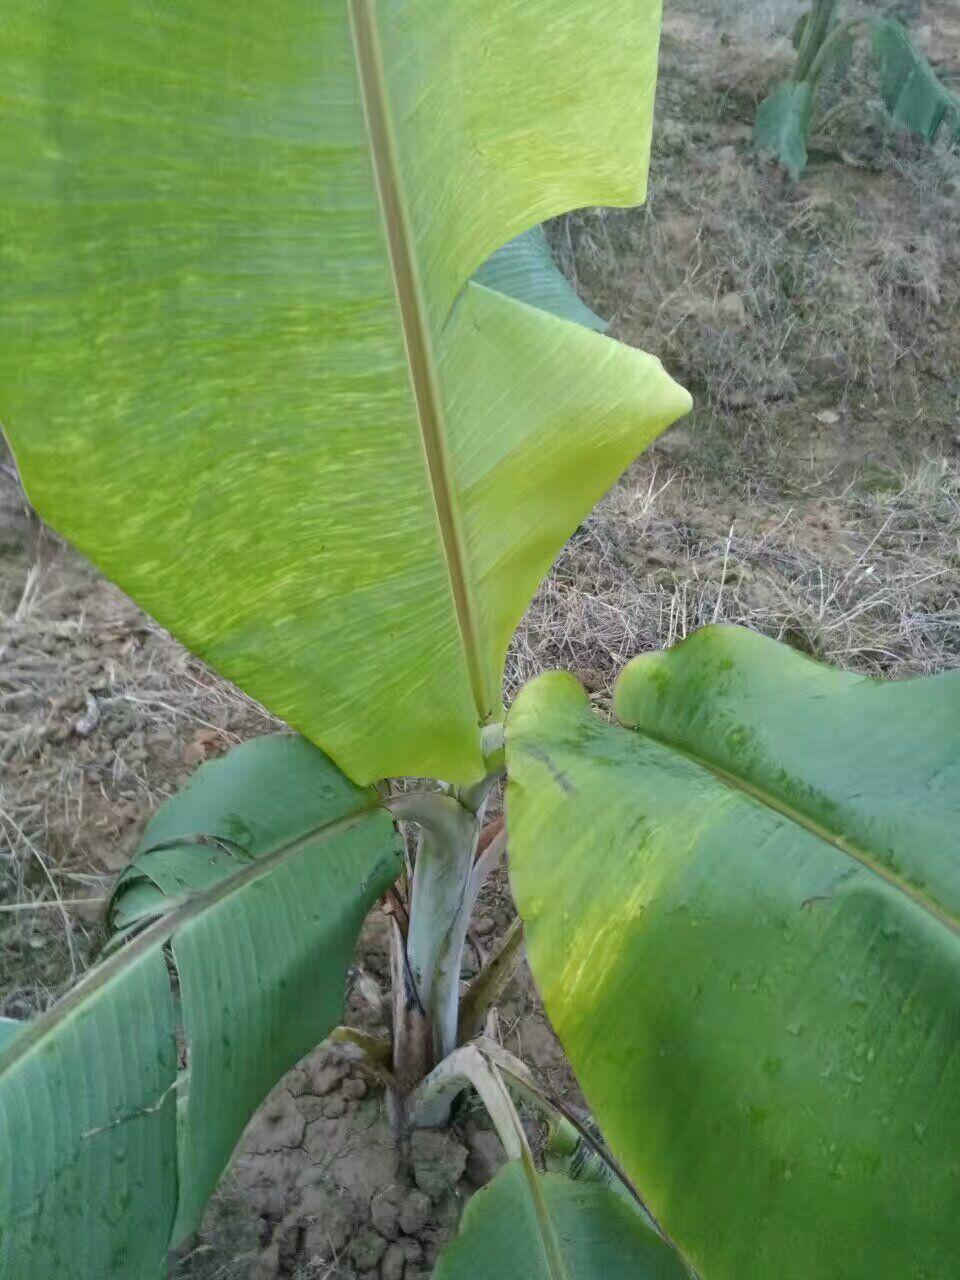
Plant: Banana
Disease: banana bunchy top